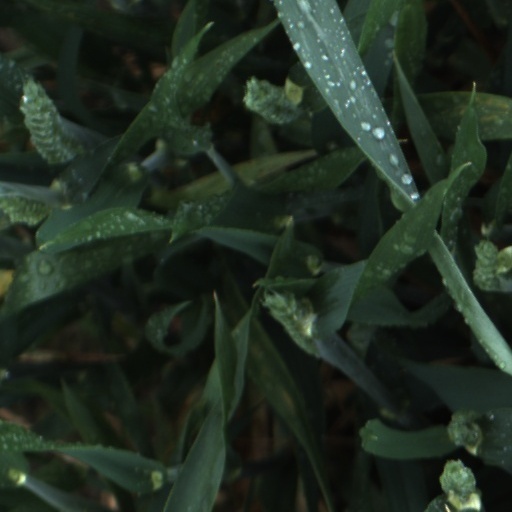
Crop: wheat